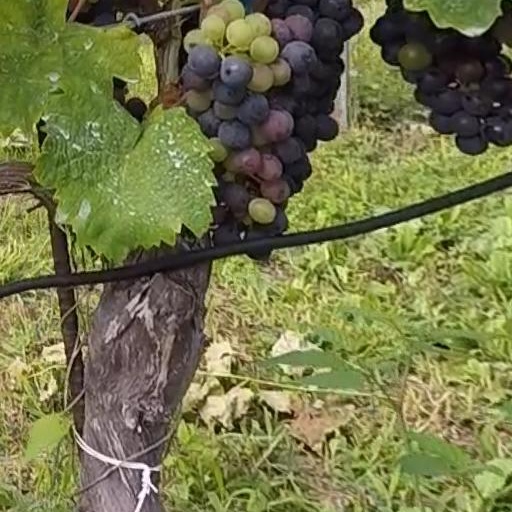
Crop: grape